Henry Blundell-Hollinshead-Blundell

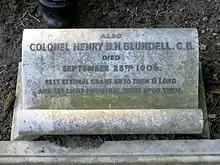
Grave of Henry Blundell-Hollinshead-Blundell at Halsall.

He successfully stood for the Conservative Party in the 1885 general election, becoming the Member of Parliament for Ince. He lost the seat in 1892, but regained it in 1895. He remained Ince's MP until he was heavily defeated at the general election of January 1906.